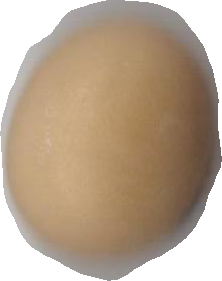
Variety: Anjasmoro